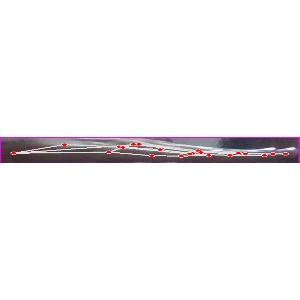
अक्षर: ज